Léon Heuzey

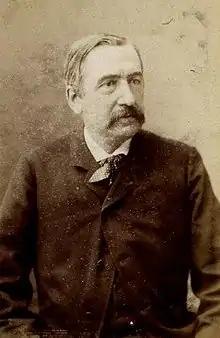
Heuzey around 1883

Léon Heuzey (December 1, 1831 – February 8, 1922) was a noted French archaeologist and historian.